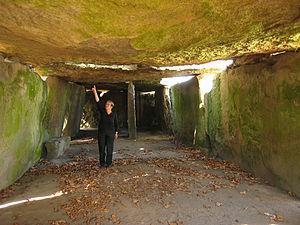
Le dolmen de Bagneux, appelé aussi La Grande Pierre Couverte ou La Roche-aux-Fées ou Le Grand Dolman est un monument mégalithique situé dans la commune de Saumur. Le dolmen de Bagneux est un des plus grands dolmens de France. Sa régularité ainsi que sa taille en font l'un des dolmens les plus imposants et caractéristiques de la période néolithique.